Wright-Patterson Air Force Base

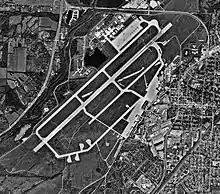
The WPAFB northern section in 2000

Wright-Patterson Air Force Base was redesignated from the Air Force Technical Base on 13 January 1948—the former Wright Field Areas A and B remained, while Patterson Field became "Area C" and Skyway Park became "Area D" of the installation. In 1951, all locally based flying activities were moved to the Area B flight line. The 1948 All-Altitude Speed Course, later the Missile Tracking Annex, at Sulphur Grove, Ohio became a detached installation of Wright-Patt.